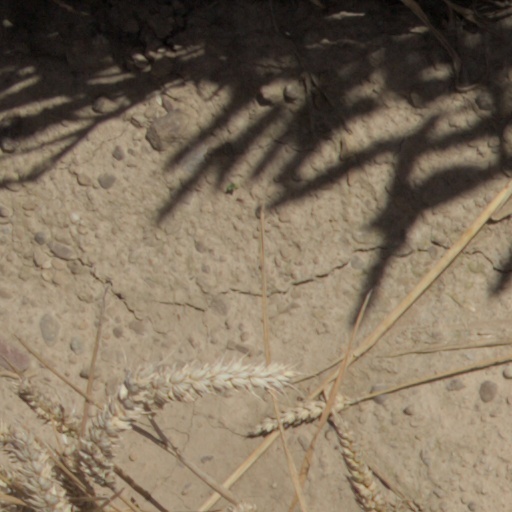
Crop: wheat